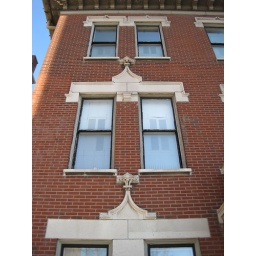
Photo by Stephen Cox. Limestone ornamentation above the windows of the parish office building of the Cathedral of the Assumption.